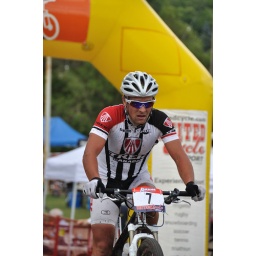
From the Edmonton Canada Cup mountain bike race, July 11th, 2010 in Edmonton, Alberta, Canada.